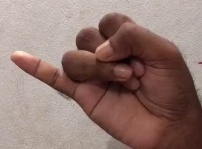
ASL sign: J